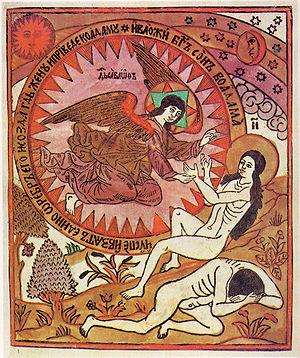
Adam est un personnage de la Bible et du Coran. Dans la Bible, il est mentionné dans le livre de la Genèse lié aux premiers écrits de la Bible datant du premier millénaire avant Jésus-Christ. Dans ce texte, qui fonde la mythologie biblique et les croyances juives, chrétiennes et musulmanes, il est le premier Homme, créé par Dieu. D'après le Livre de la Genèse, il meurt à 930 ans.